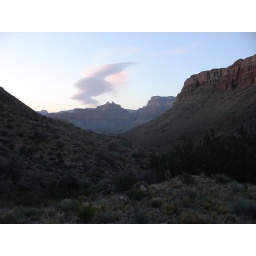
standing cloud over north rim